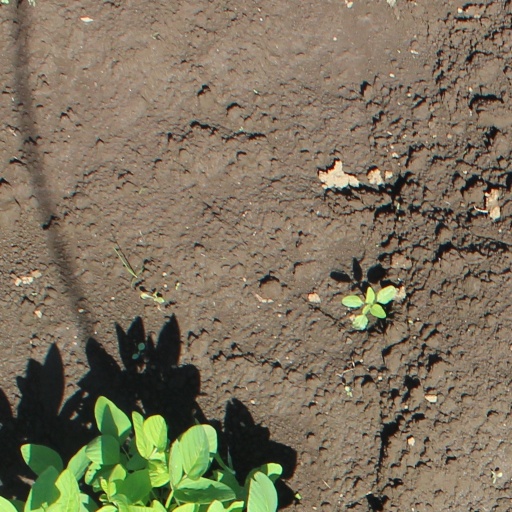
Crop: soybean